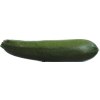
Label: green_zucchini